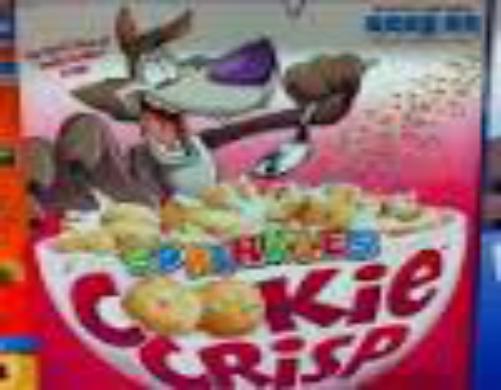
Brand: cookie crisp sprinkles
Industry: Food